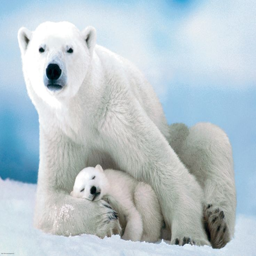
biological species and media genre .